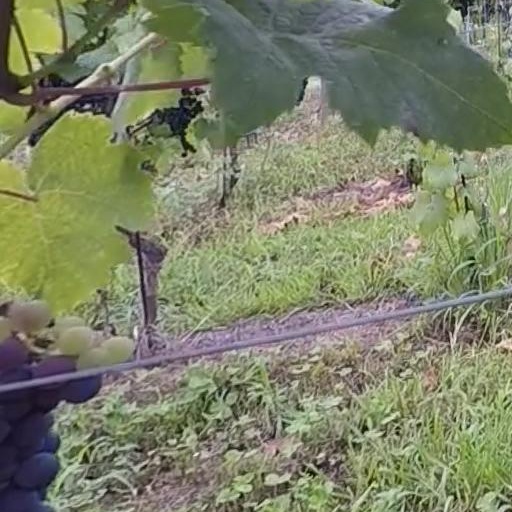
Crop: grape